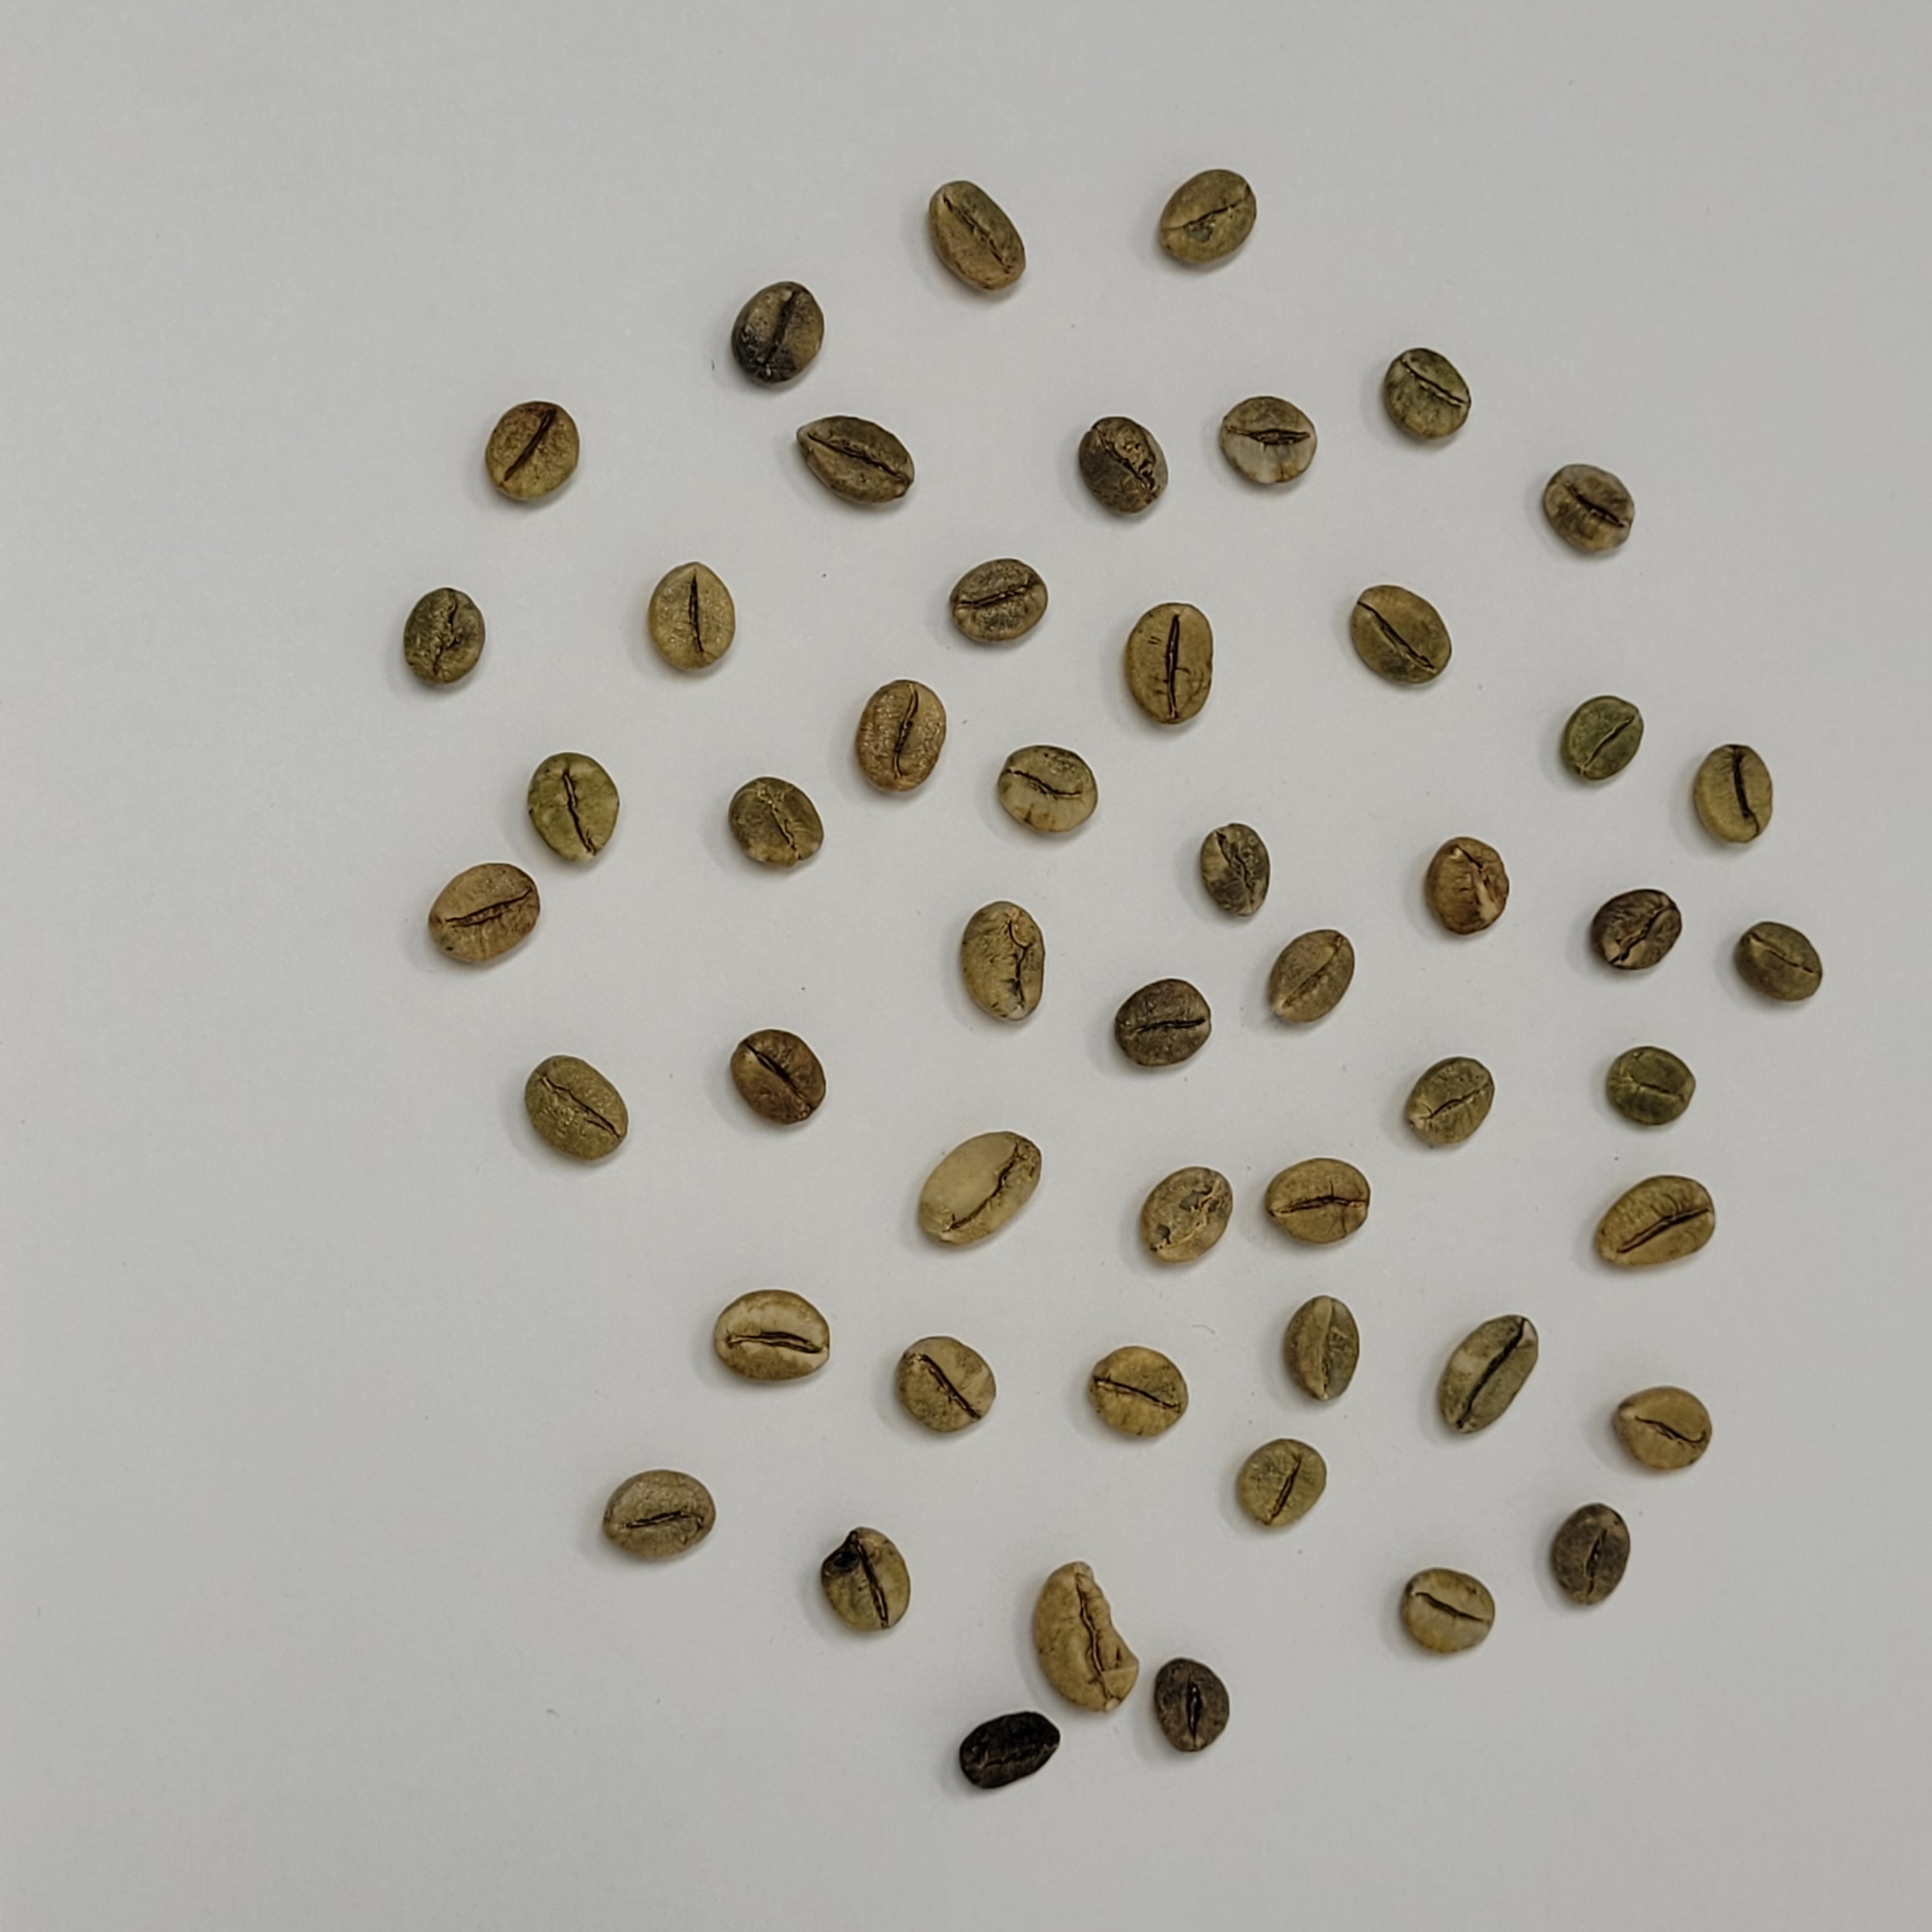
Coffee bean quality grade: A